Krišjānis Barons

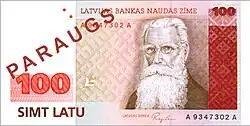
Barons on a 100-lat banknote

Barons efforts to collect folklore and dainas were vital for the emergence of Dievturība, a Baltic neopagan movement established by Ernests Brastiņš and Kārlis Marovskis-Bregžis in the 1920s.